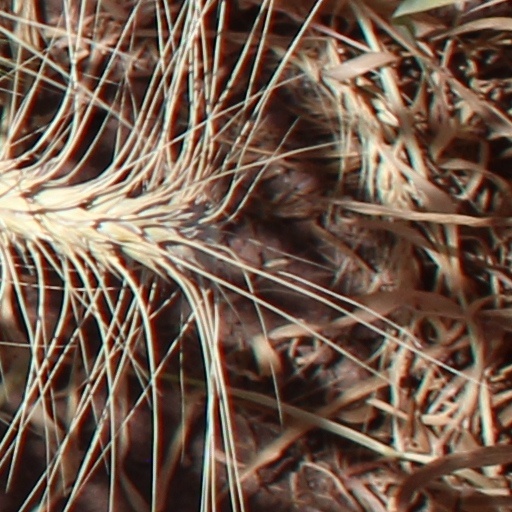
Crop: wheat